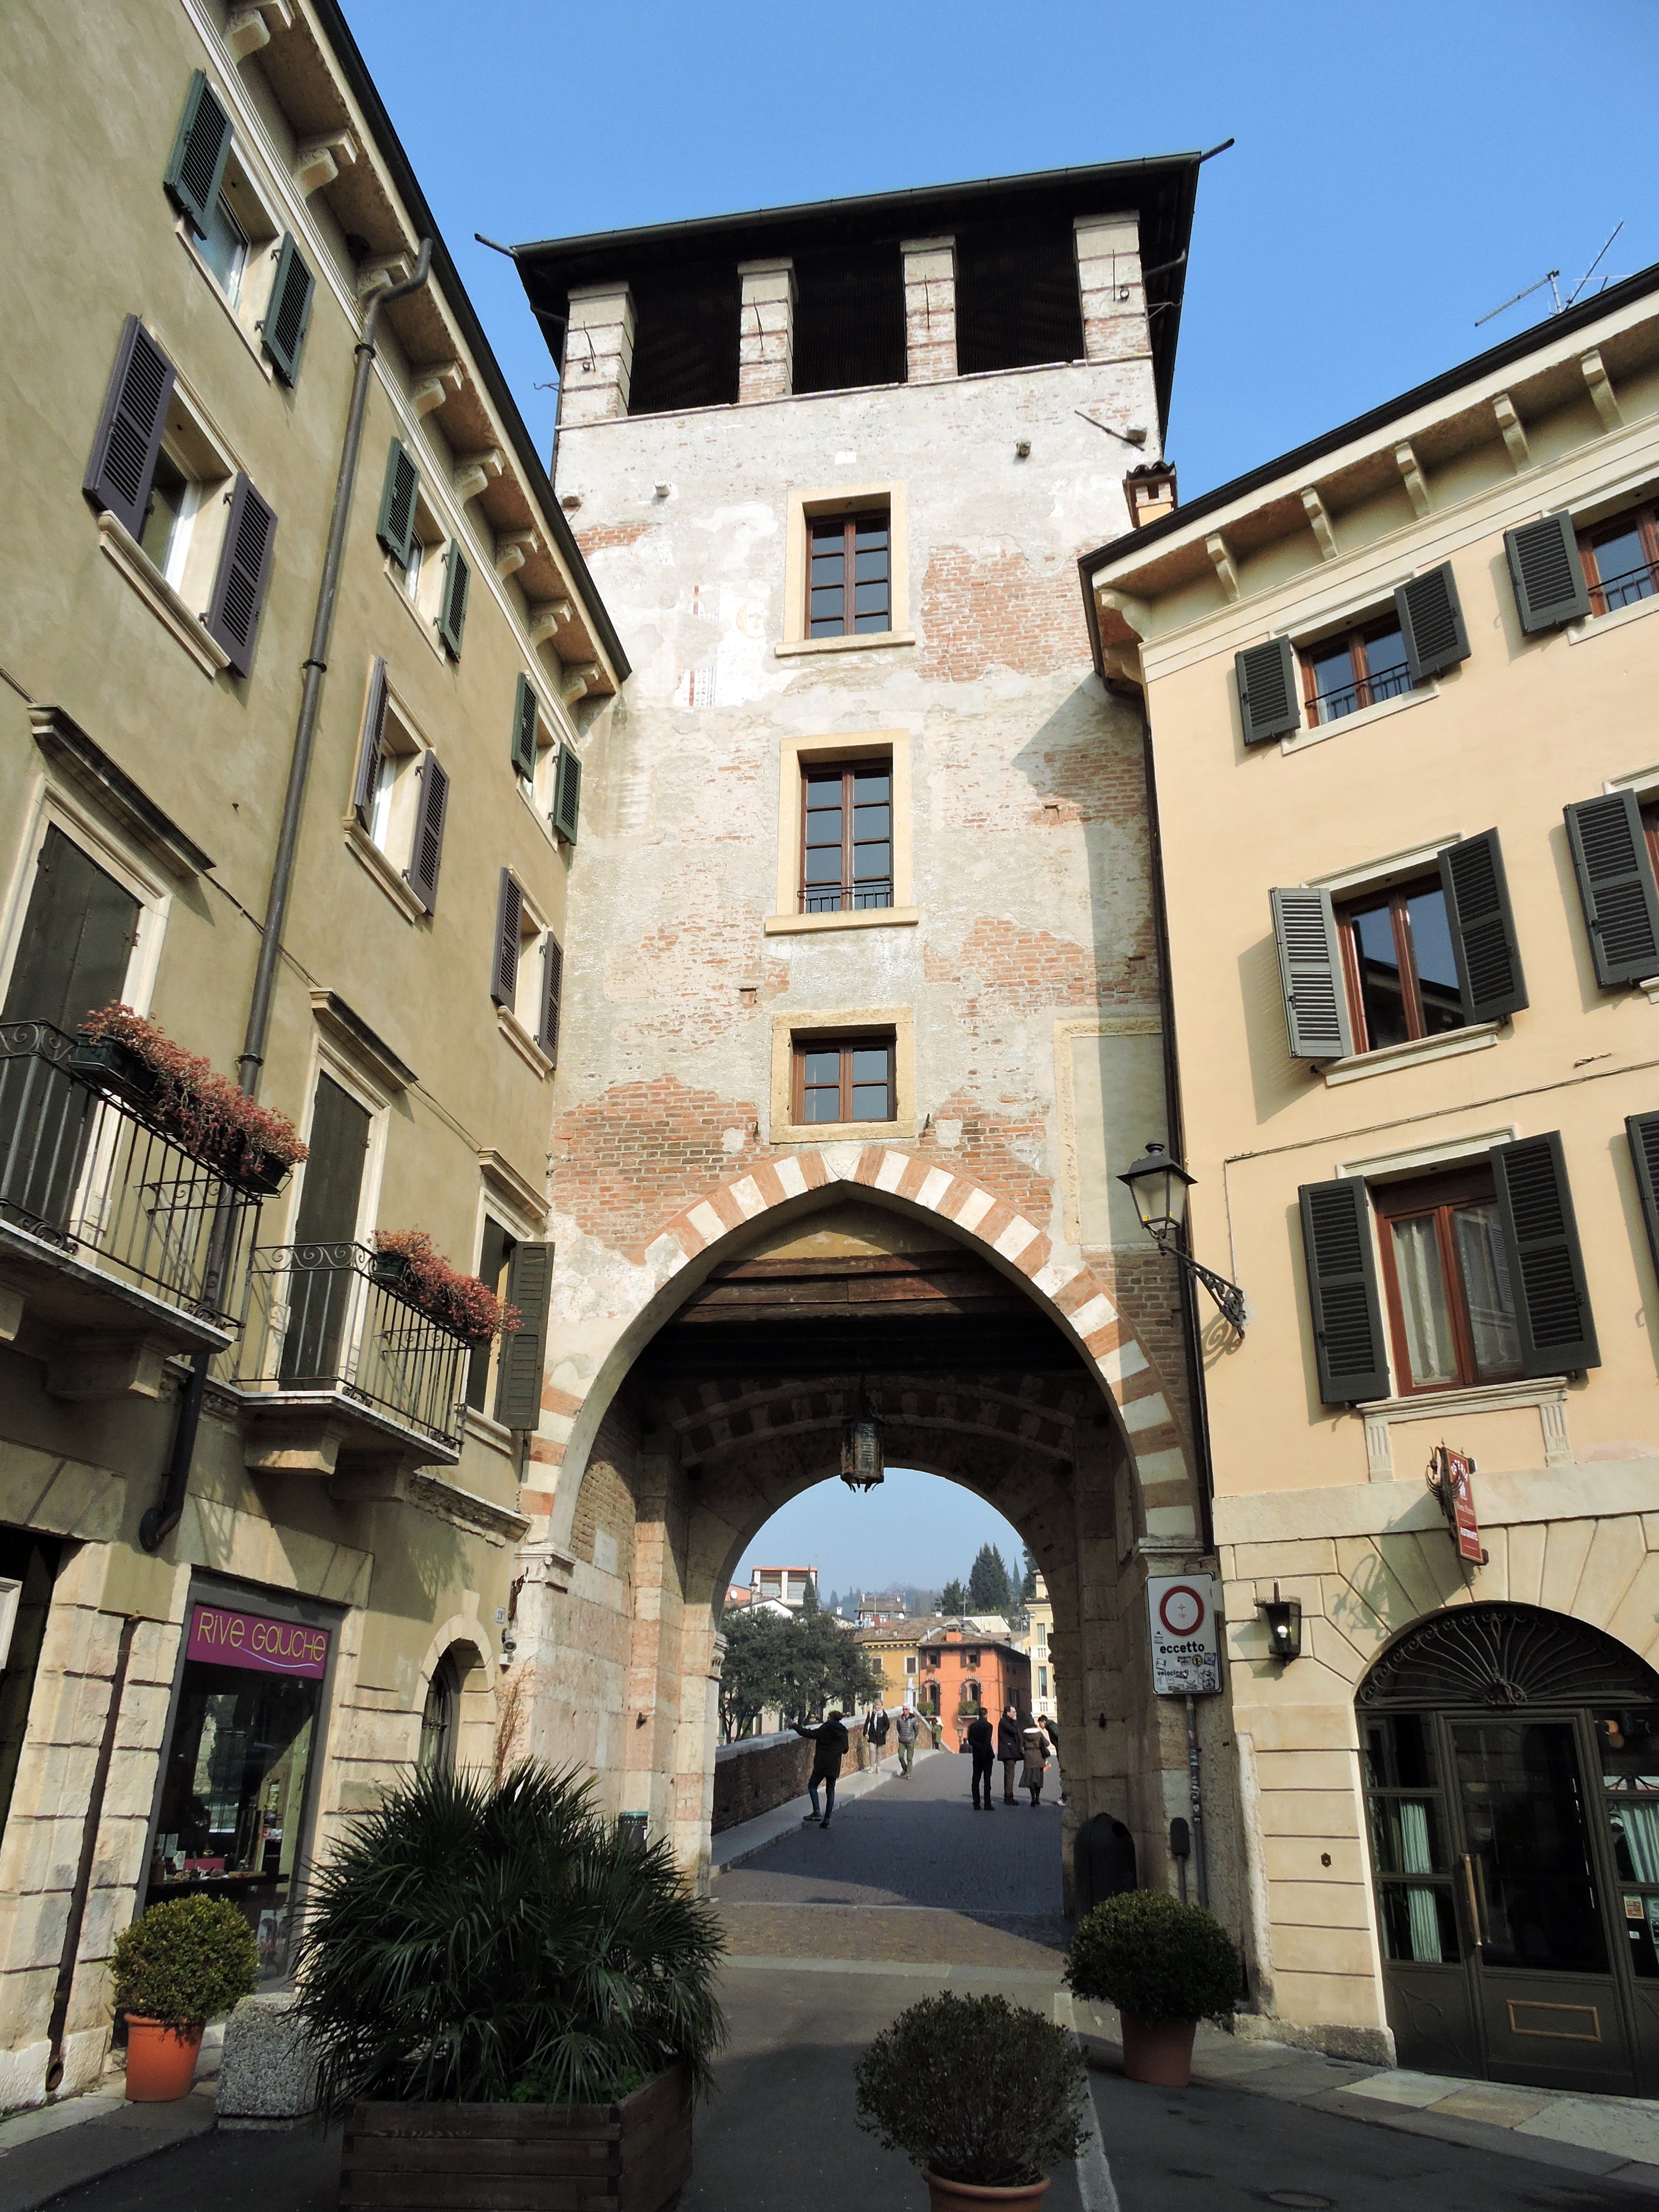
architecture, bridge, town, building, city, stone, downtown, arch, entrance, plaza, landmark, italy, facade, torre, verona, arc, estate, neighbourhood, urban area, human settlement